Iapetus (moon)

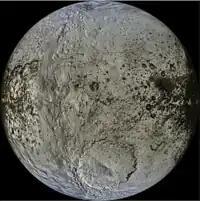
The bright regions of Iapetus. Roncevaux Terra is at the top (north); while Saragossa Terra with its prominent basin Engelier, Iapetus's second largest, is at the bottom.

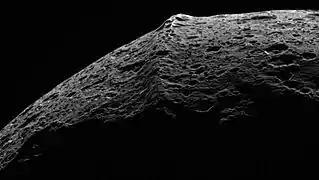
Closeup of the equatorial ridge

The low density of Iapetus indicates that it is mostly composed of ice, with only a small (~20%) amount of rocky materials.